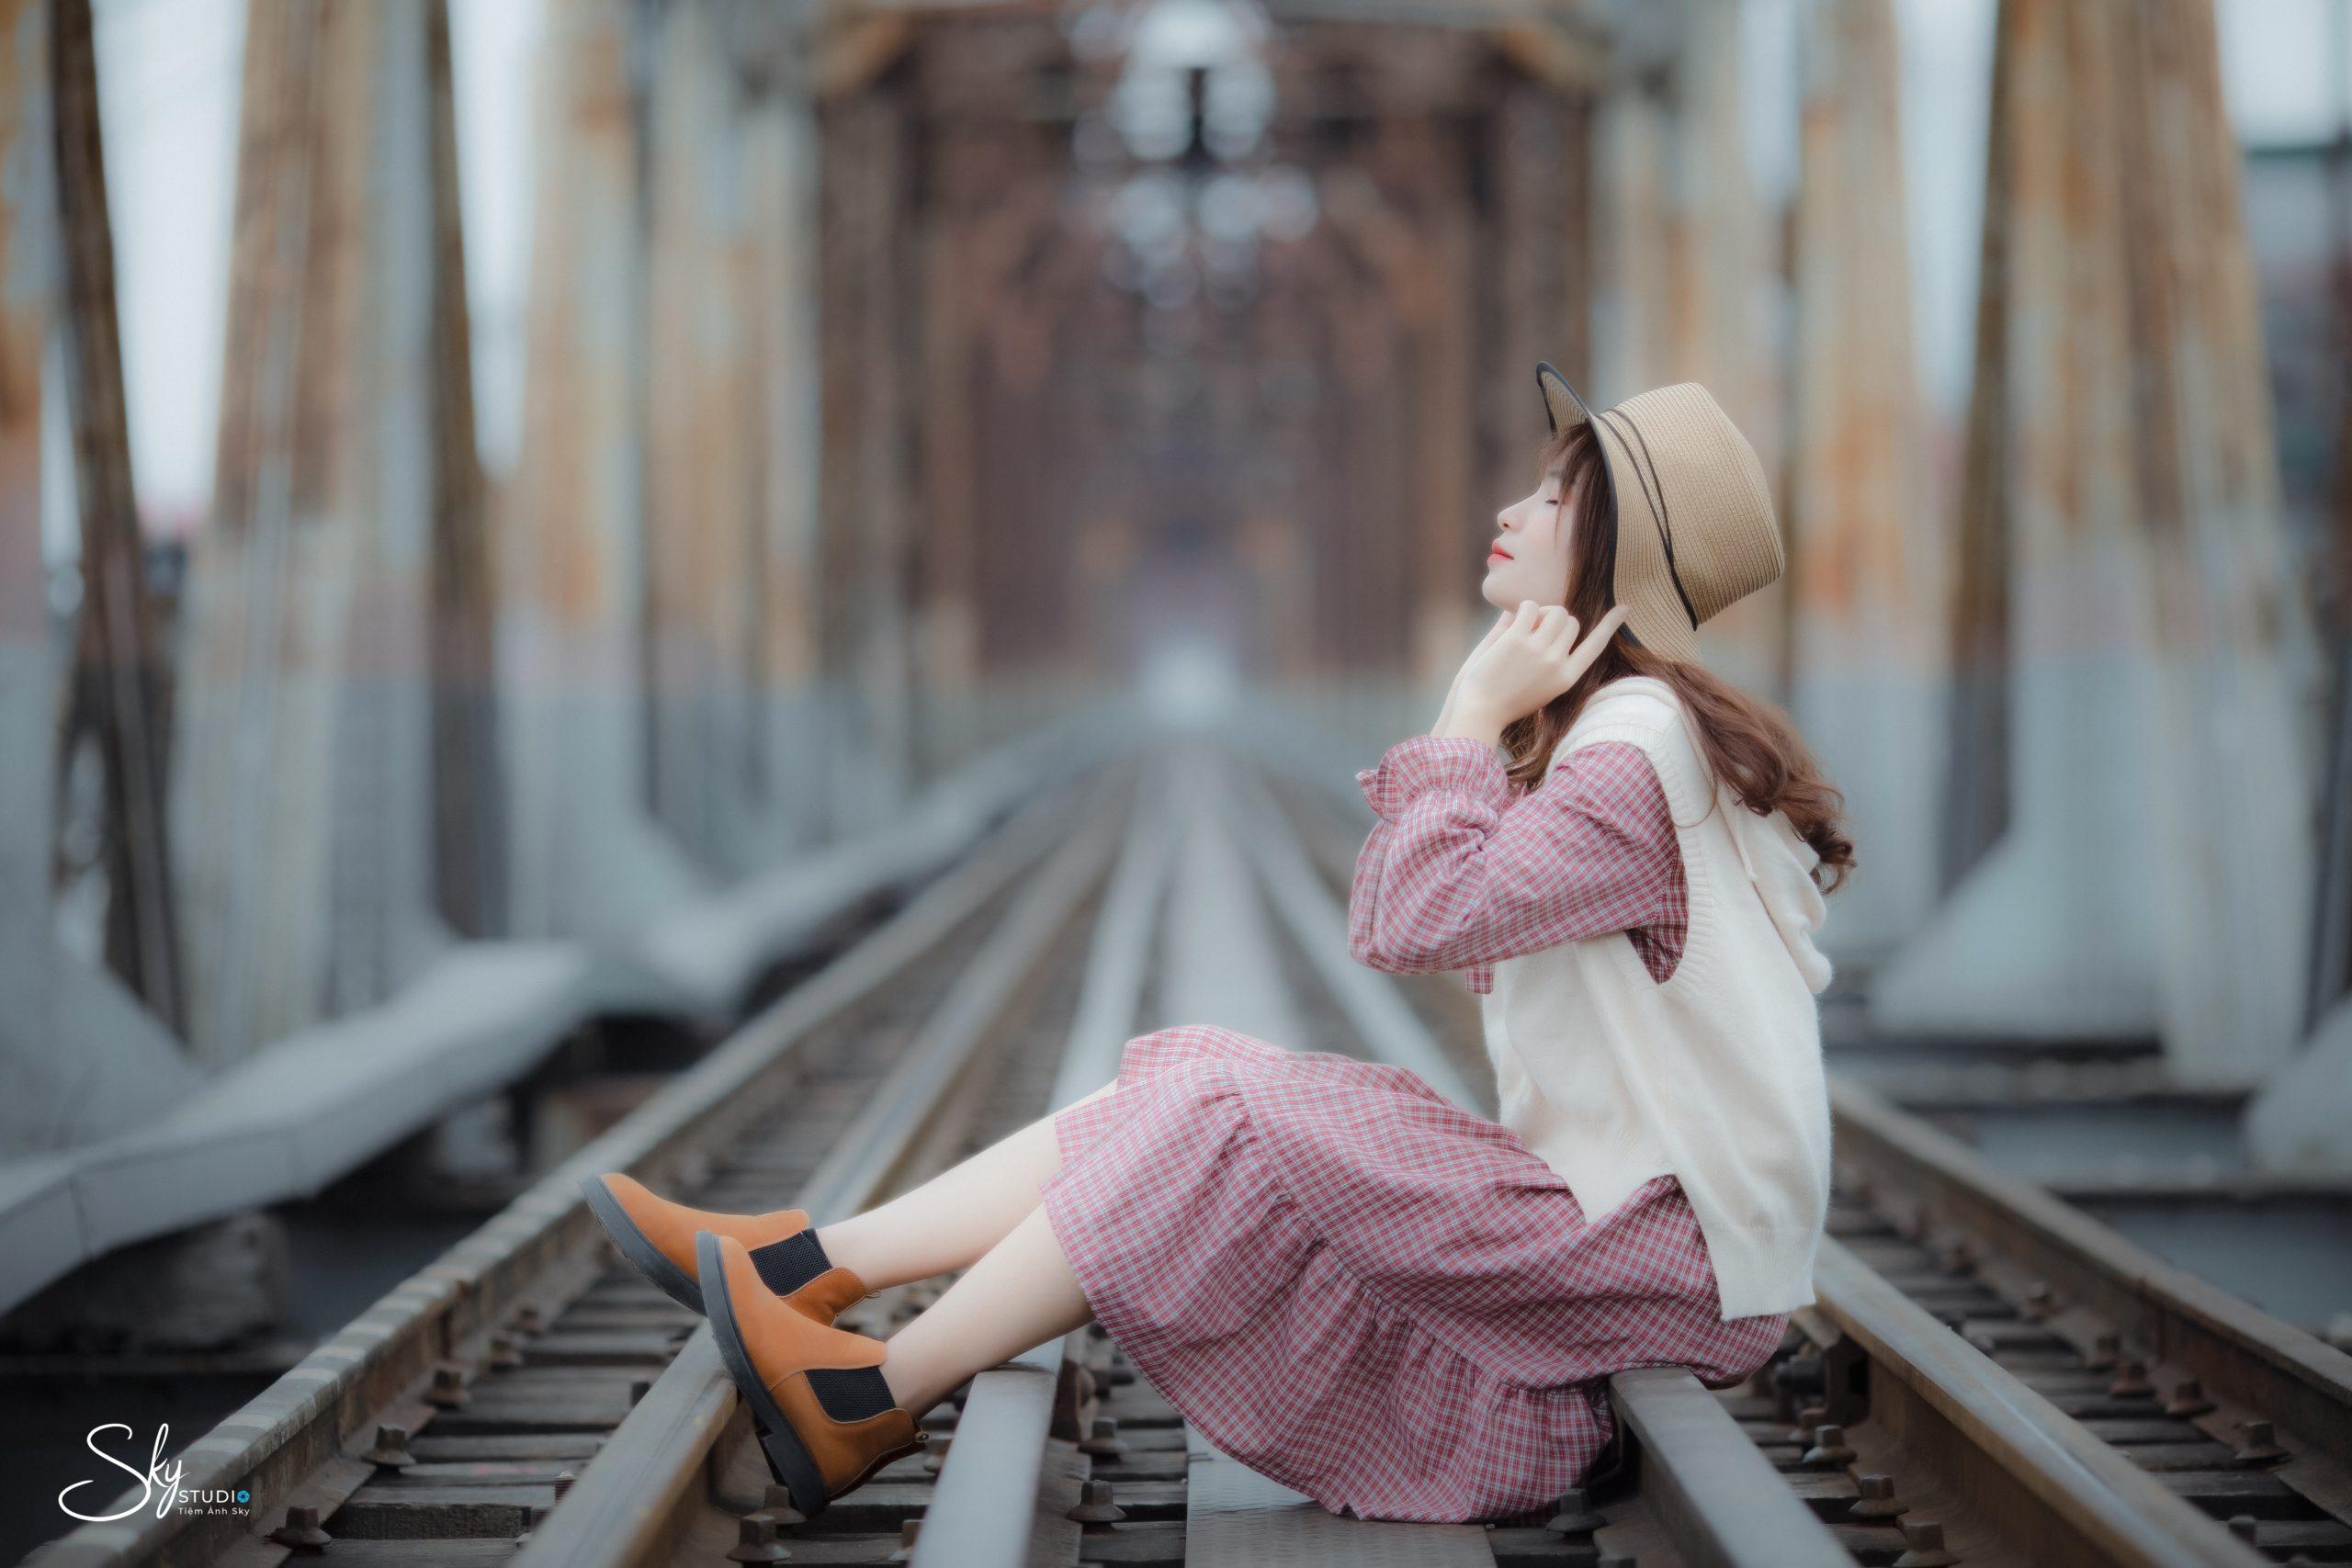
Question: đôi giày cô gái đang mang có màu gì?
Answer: đôi giày cô gái đang mang có màu đỏ